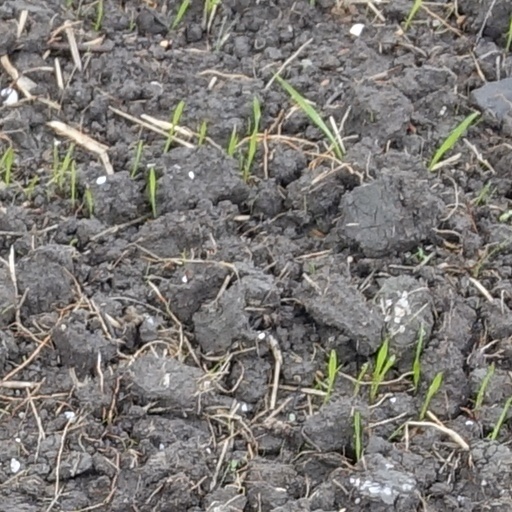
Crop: wheat